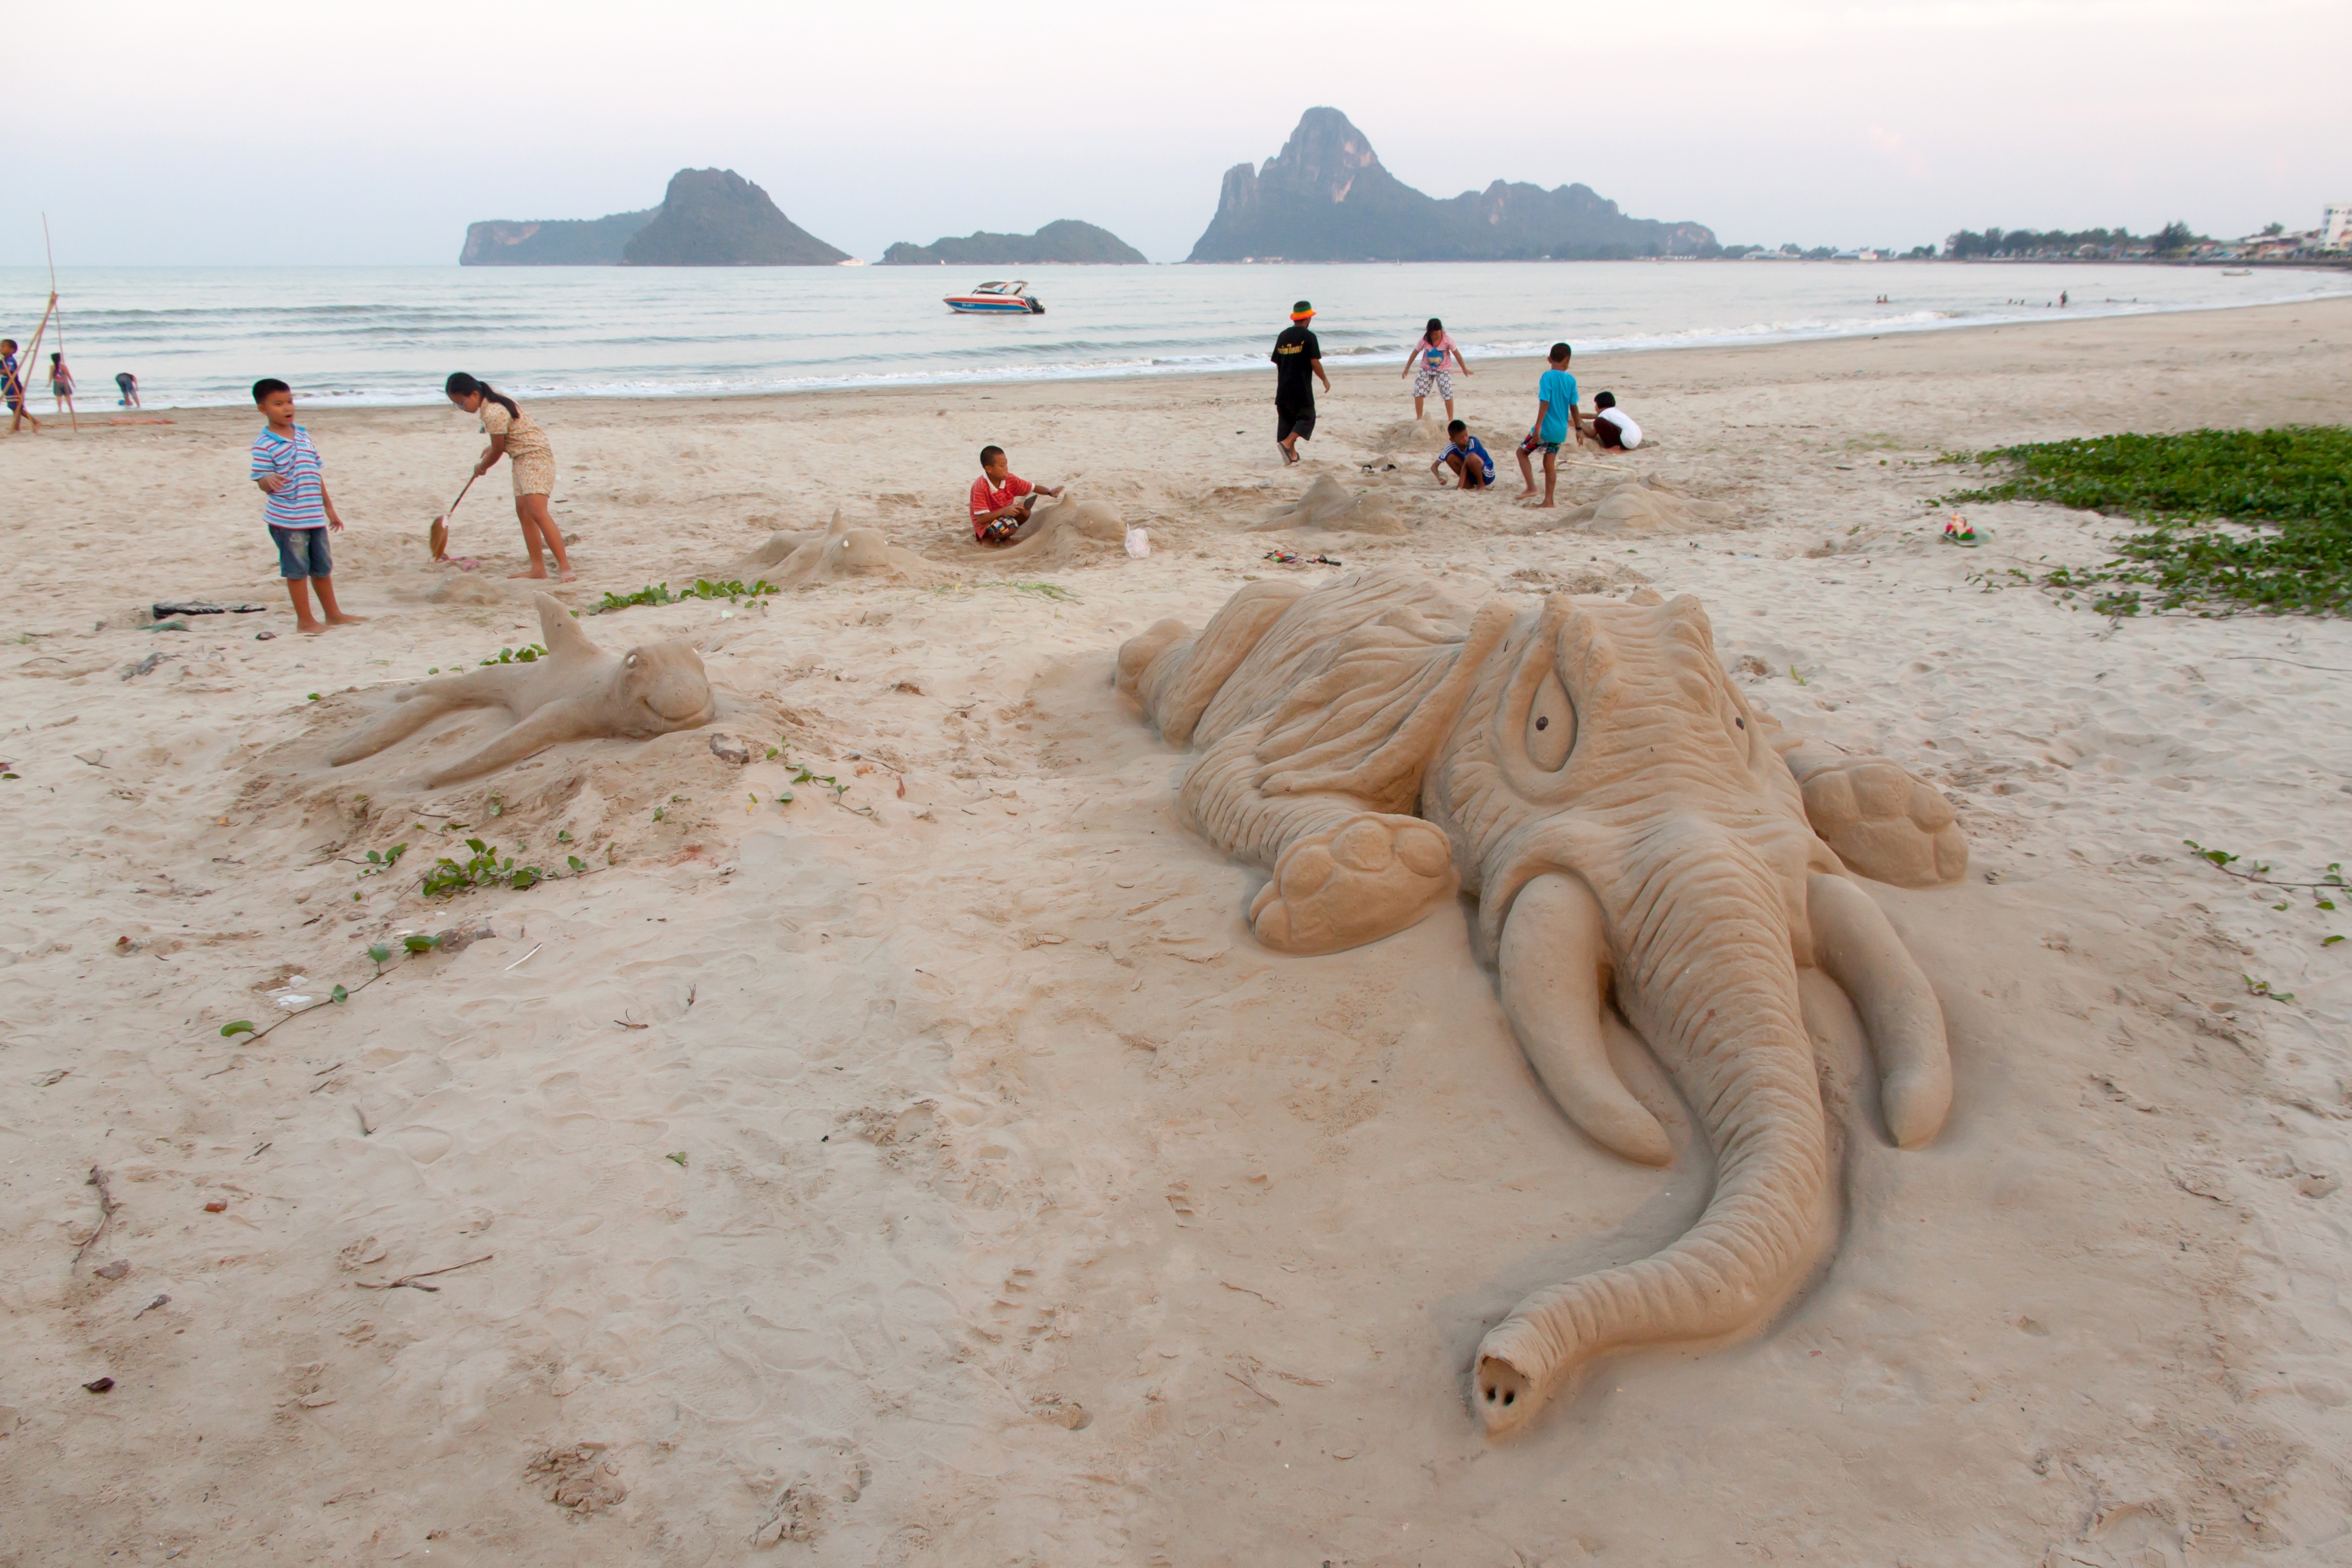
beach, sea, sand, material, elephant, thailand, kids, funny, learning, sandy beach, sand sculpture, prachuap khiri khan, molding sand